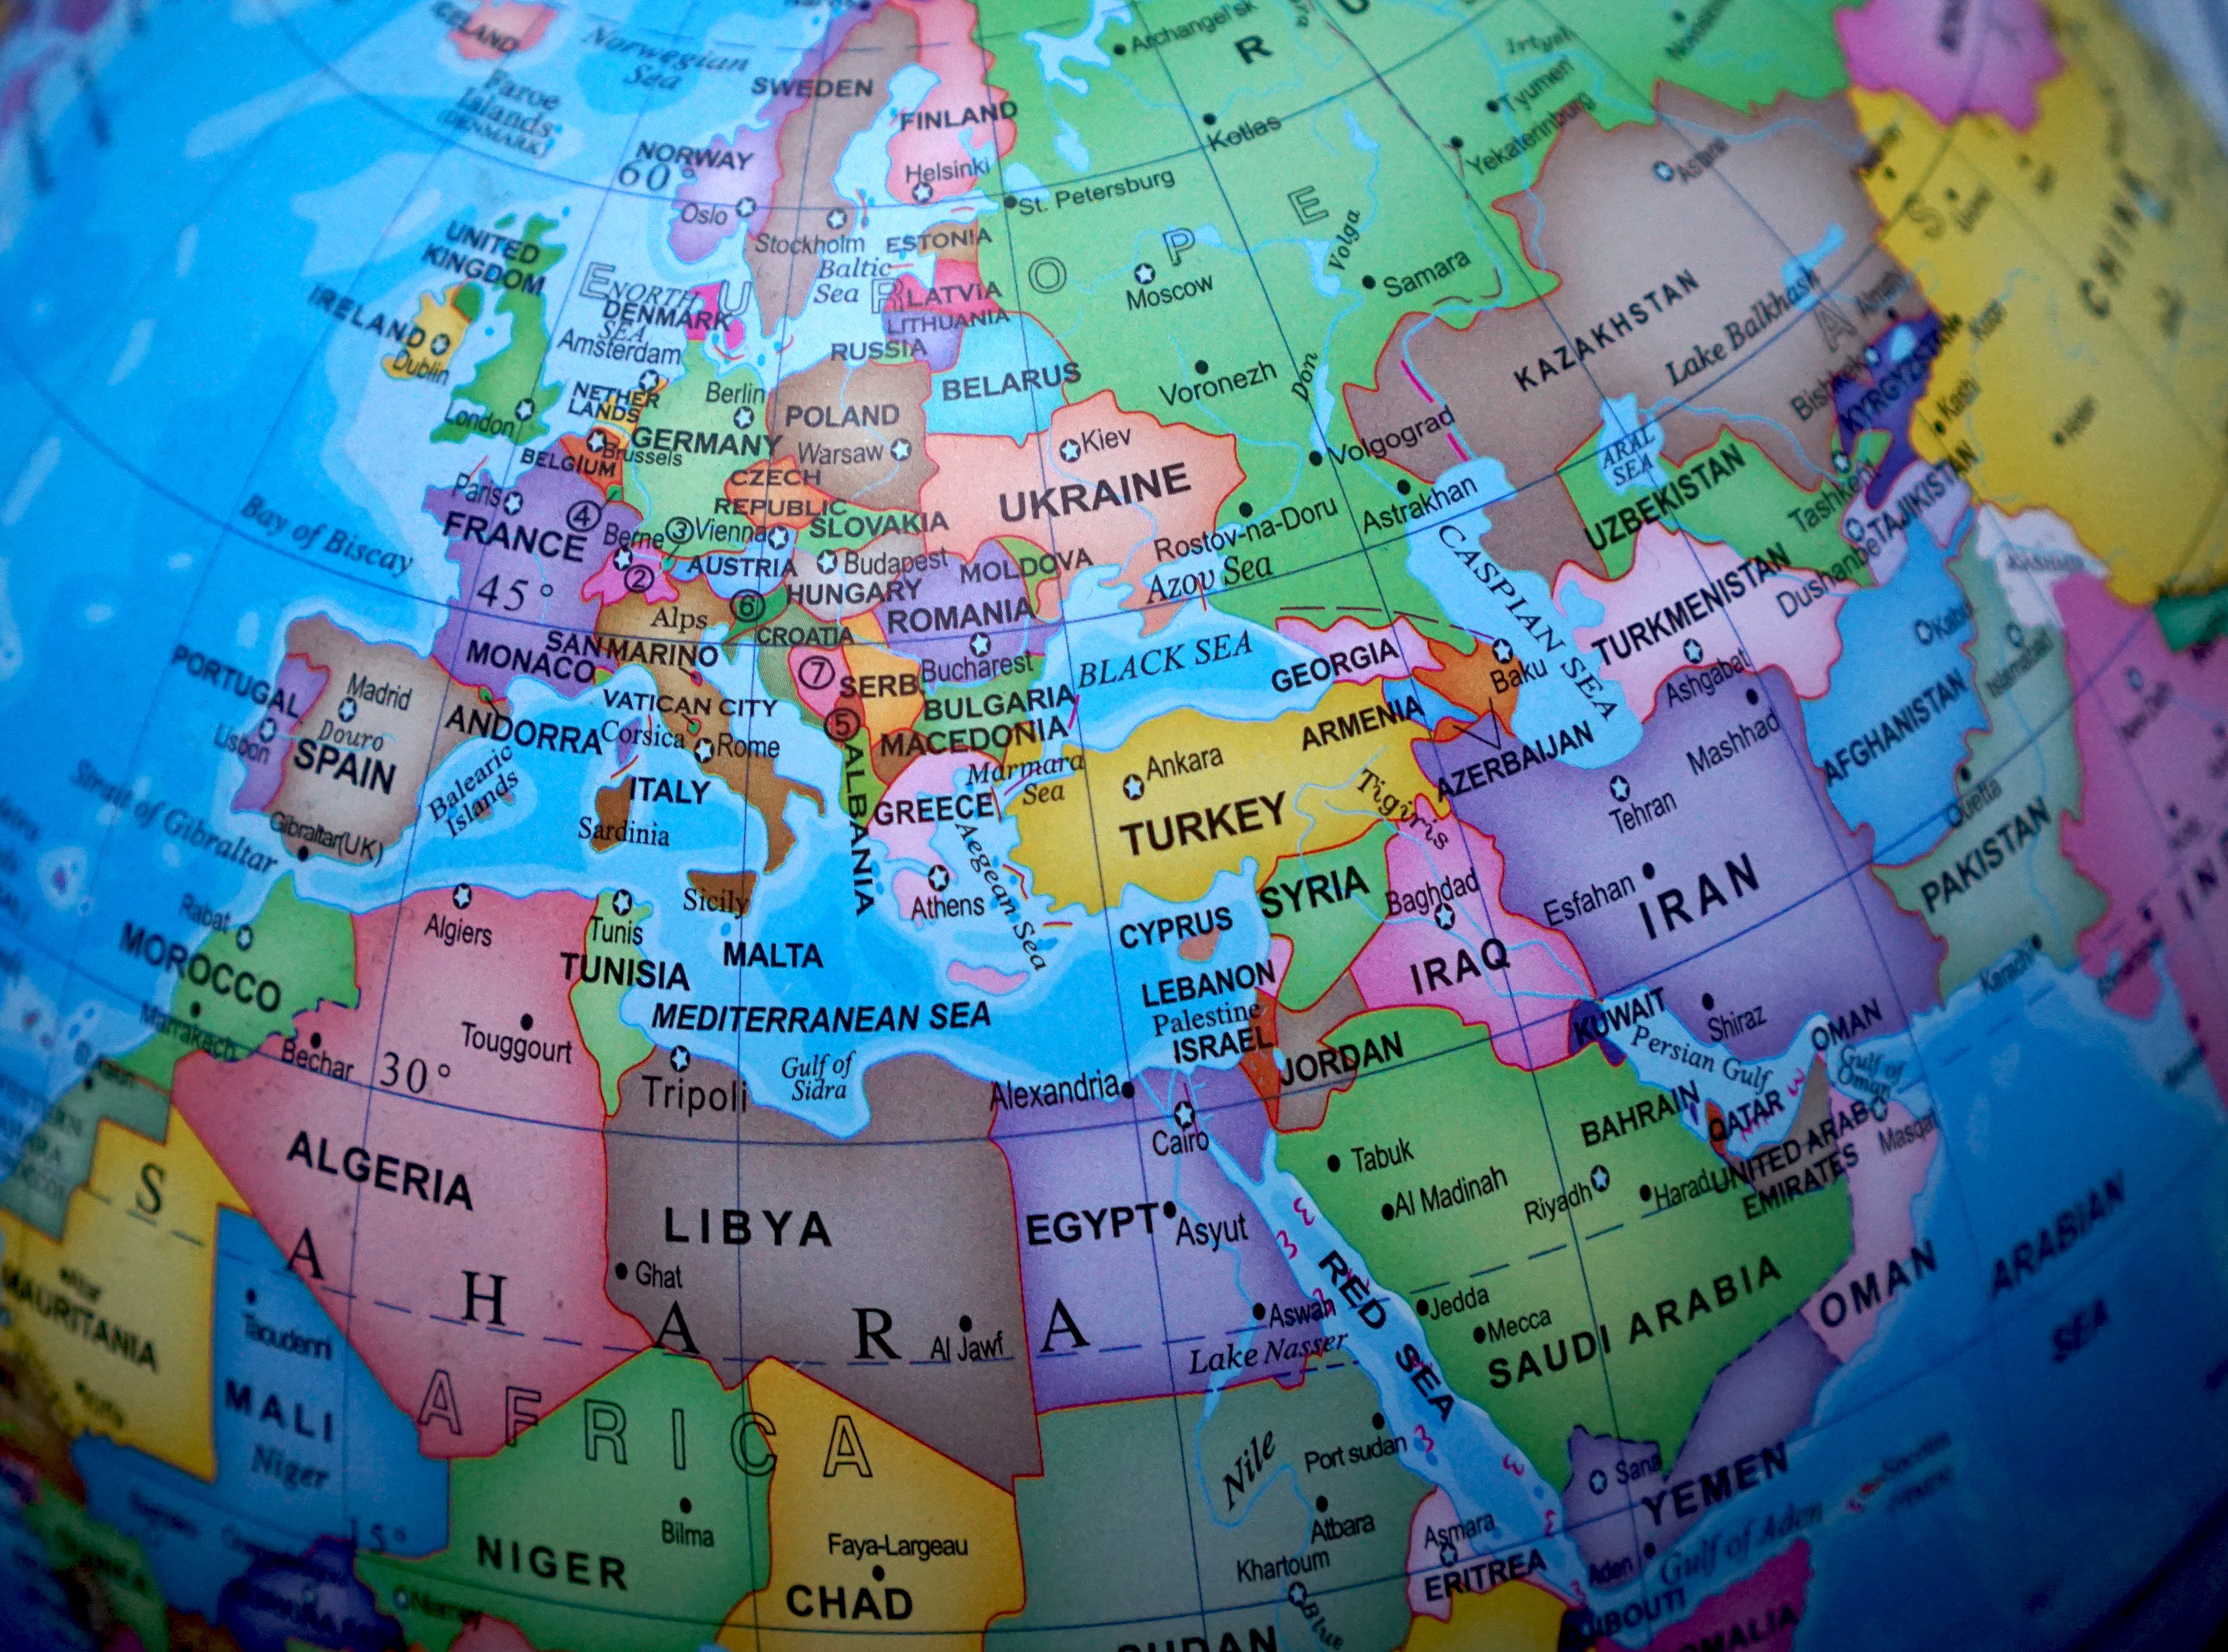
europe, map, globe, world, earth, maps, the globe, atmosphere of earth